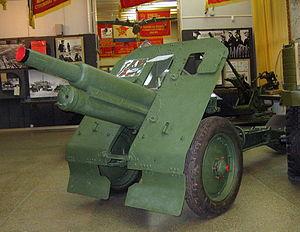
Le canon Skoda 75 mm Modèle 1936 est un canon de montagne construit par les usines Škoda et utilisé pendant la Seconde Guerre mondiale.